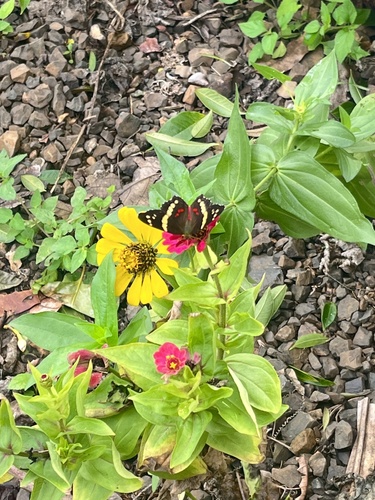
Scientific name: Anartia fatima
Common name: Banded peacock
Family: Nymphalidae
Order: Lepidoptera
Pollinator type: Primary pollinator
Habitat: Open areas and gardens
Geographic range: South America
Conservation status: Least Concern